Princeton University Art Museum

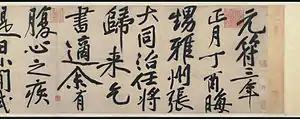
Huang Tingjian, "Scroll for Zhang Datong", A.D. 1100, a canonical work of Chinese calligraphy

The university received its first pieces of American art in the 1750s, but only started collecting in earnest under the directorship of Frank Jewett Mather Jr. (1922–46). Few museums accorded significance to American art at the time, allowing Princeton to amass a collection that is among the finest of any academic museum. The collection is particularly strong in painting and sculpture, greatly aided by the large number of portraits of figures affiliated with the university. The museum is strong in the area of landscape painting, especially from the Hudson River School.